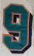
Number: 9